Ryan Dahl

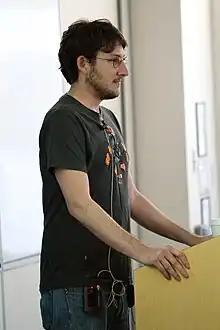
Dahl (2010; age 29).

Ryan Dahl (born 1981) is an American software engineer who is best known for creating the Node.js JavaScript runtime as well as the Deno JavaScript/TypeScript runtime.